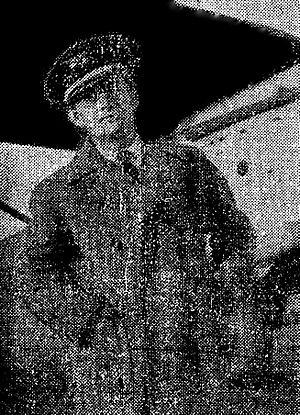
""L'Humanité"", 1er février 1937, ""Malraux parlera de l'Espagne""."
André Malraux, né le 3 novembre 1901 dans le 18ᵉ arrondissement de Paris et mort le 23 novembre 1976 à Créteil, est un écrivain, aventurier, homme politique et intellectuel français.